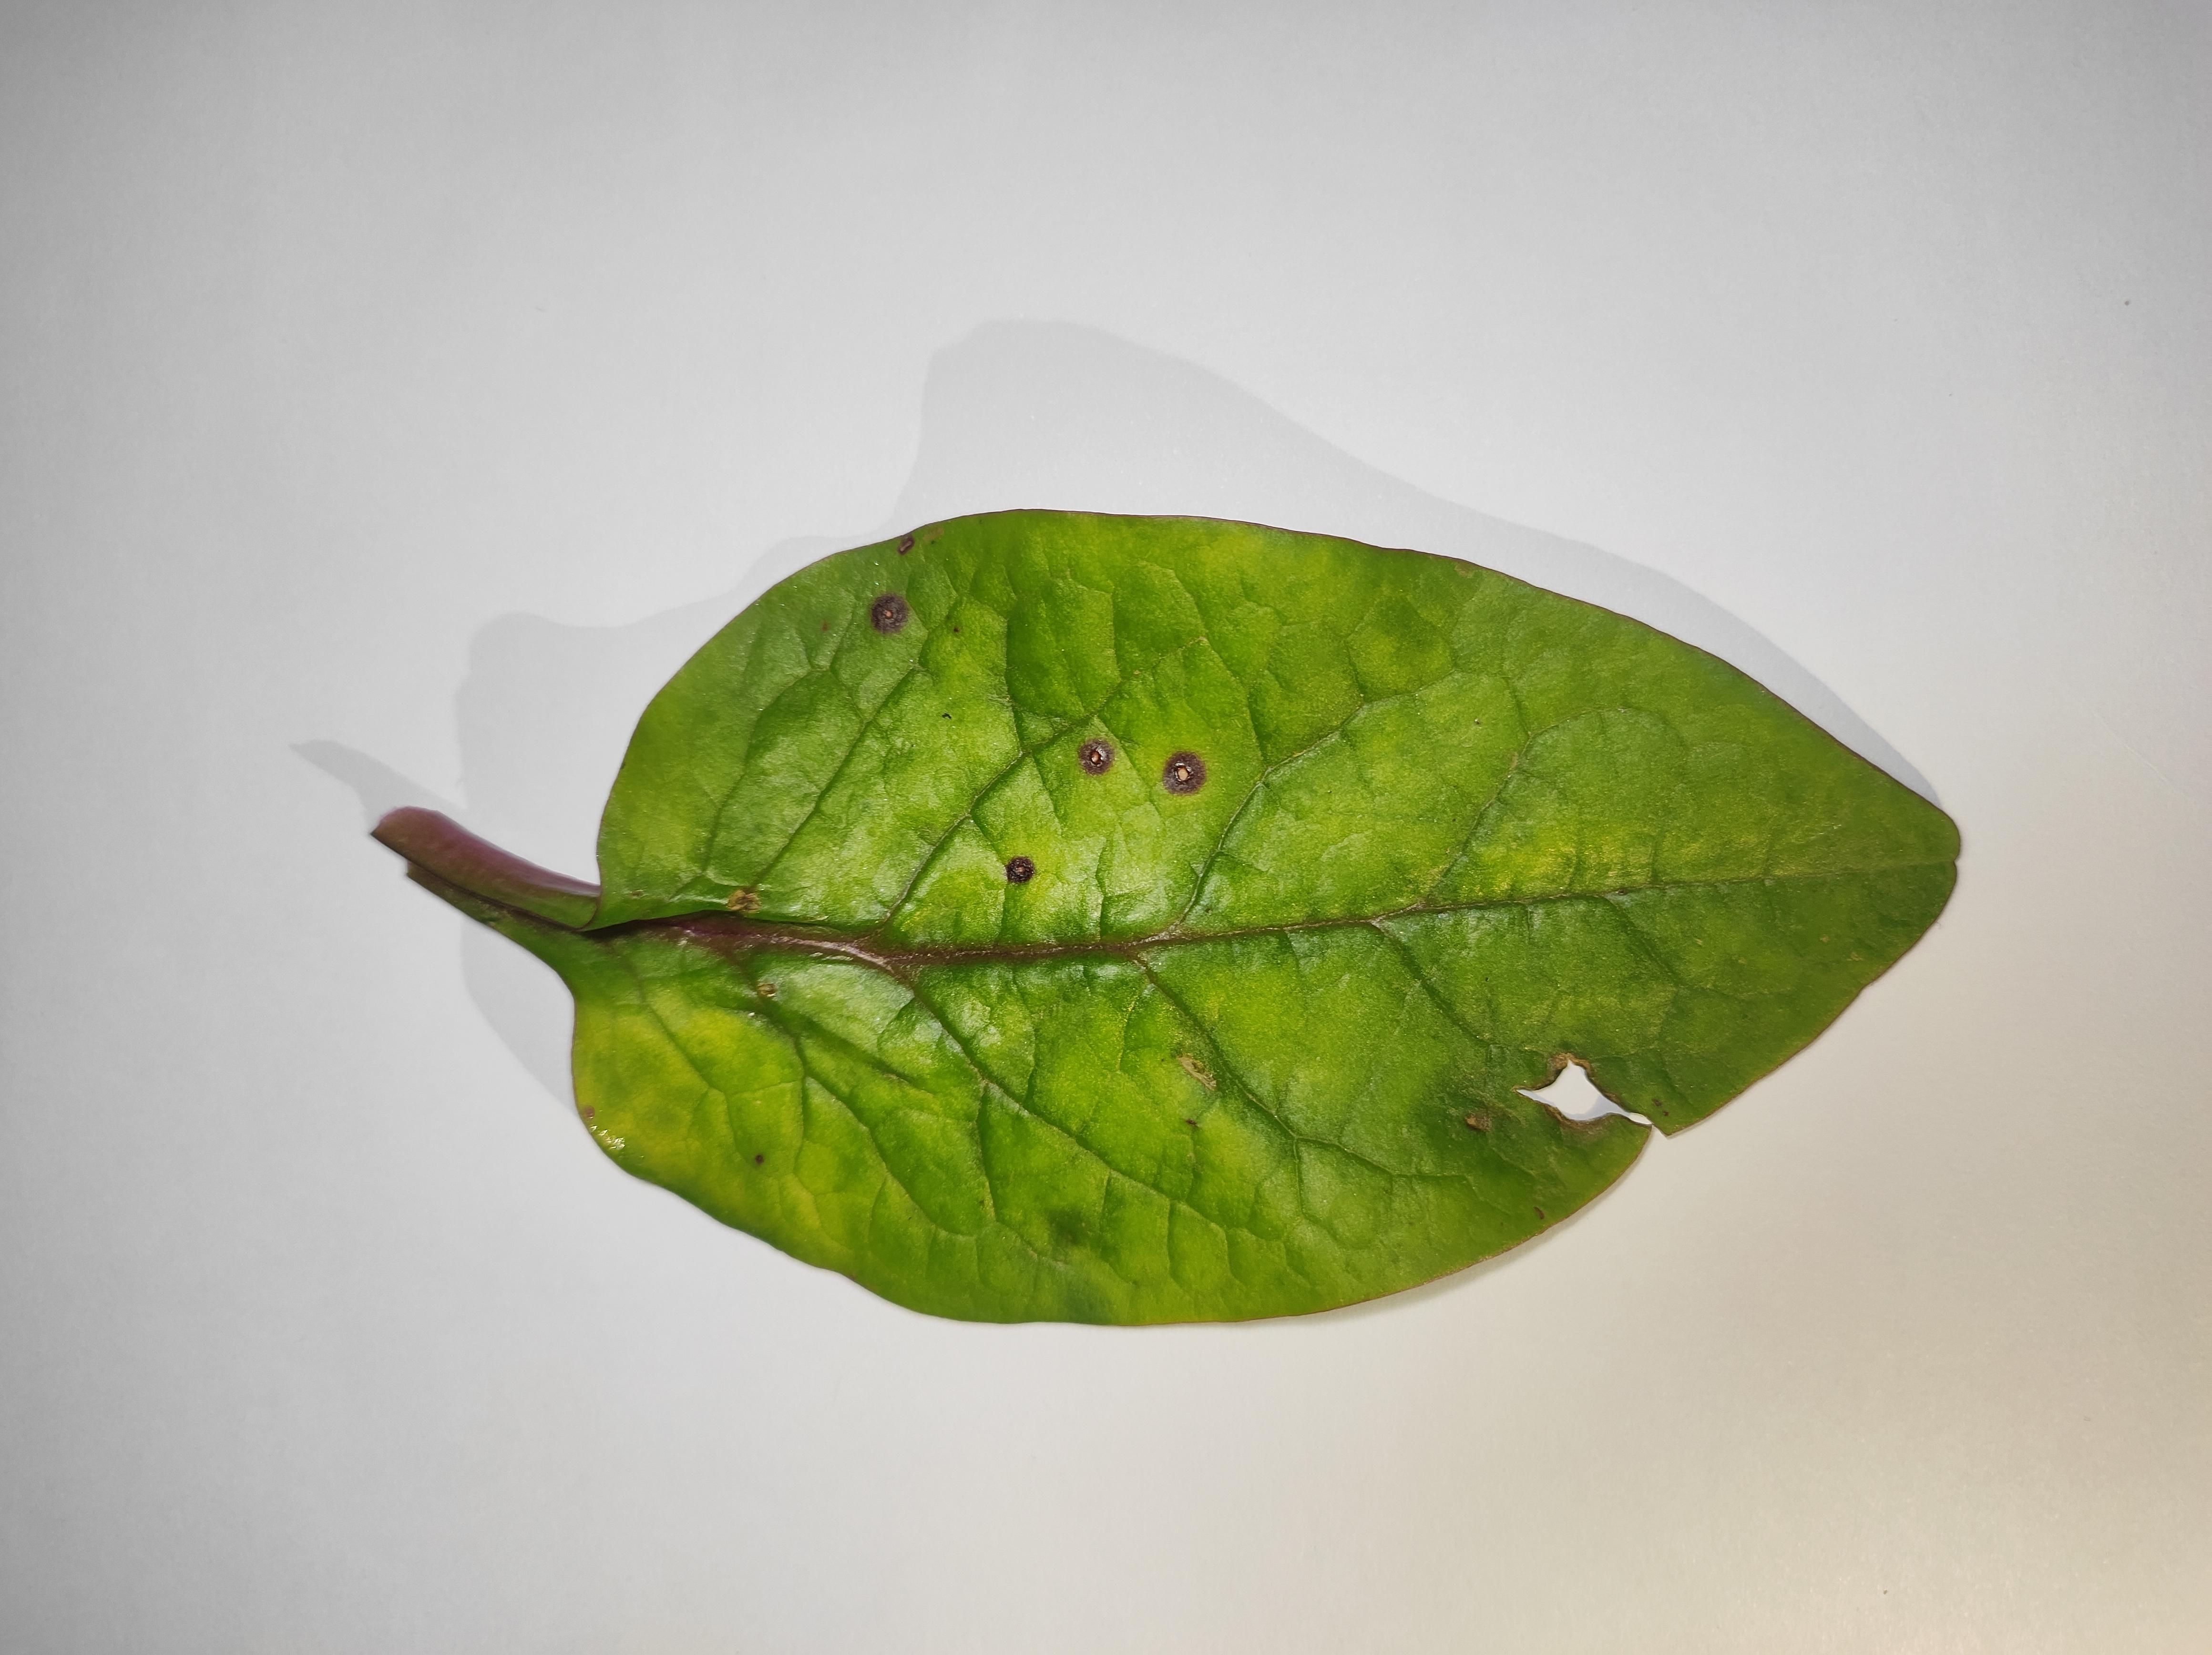
Label: anthracnose_leaf_spot